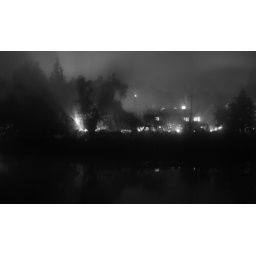
black and white photograph of the Thames at sonning in the fog